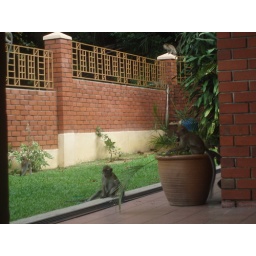
Monkey by a plant pot